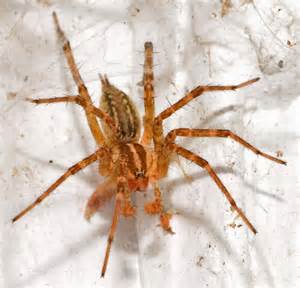
Label: spider